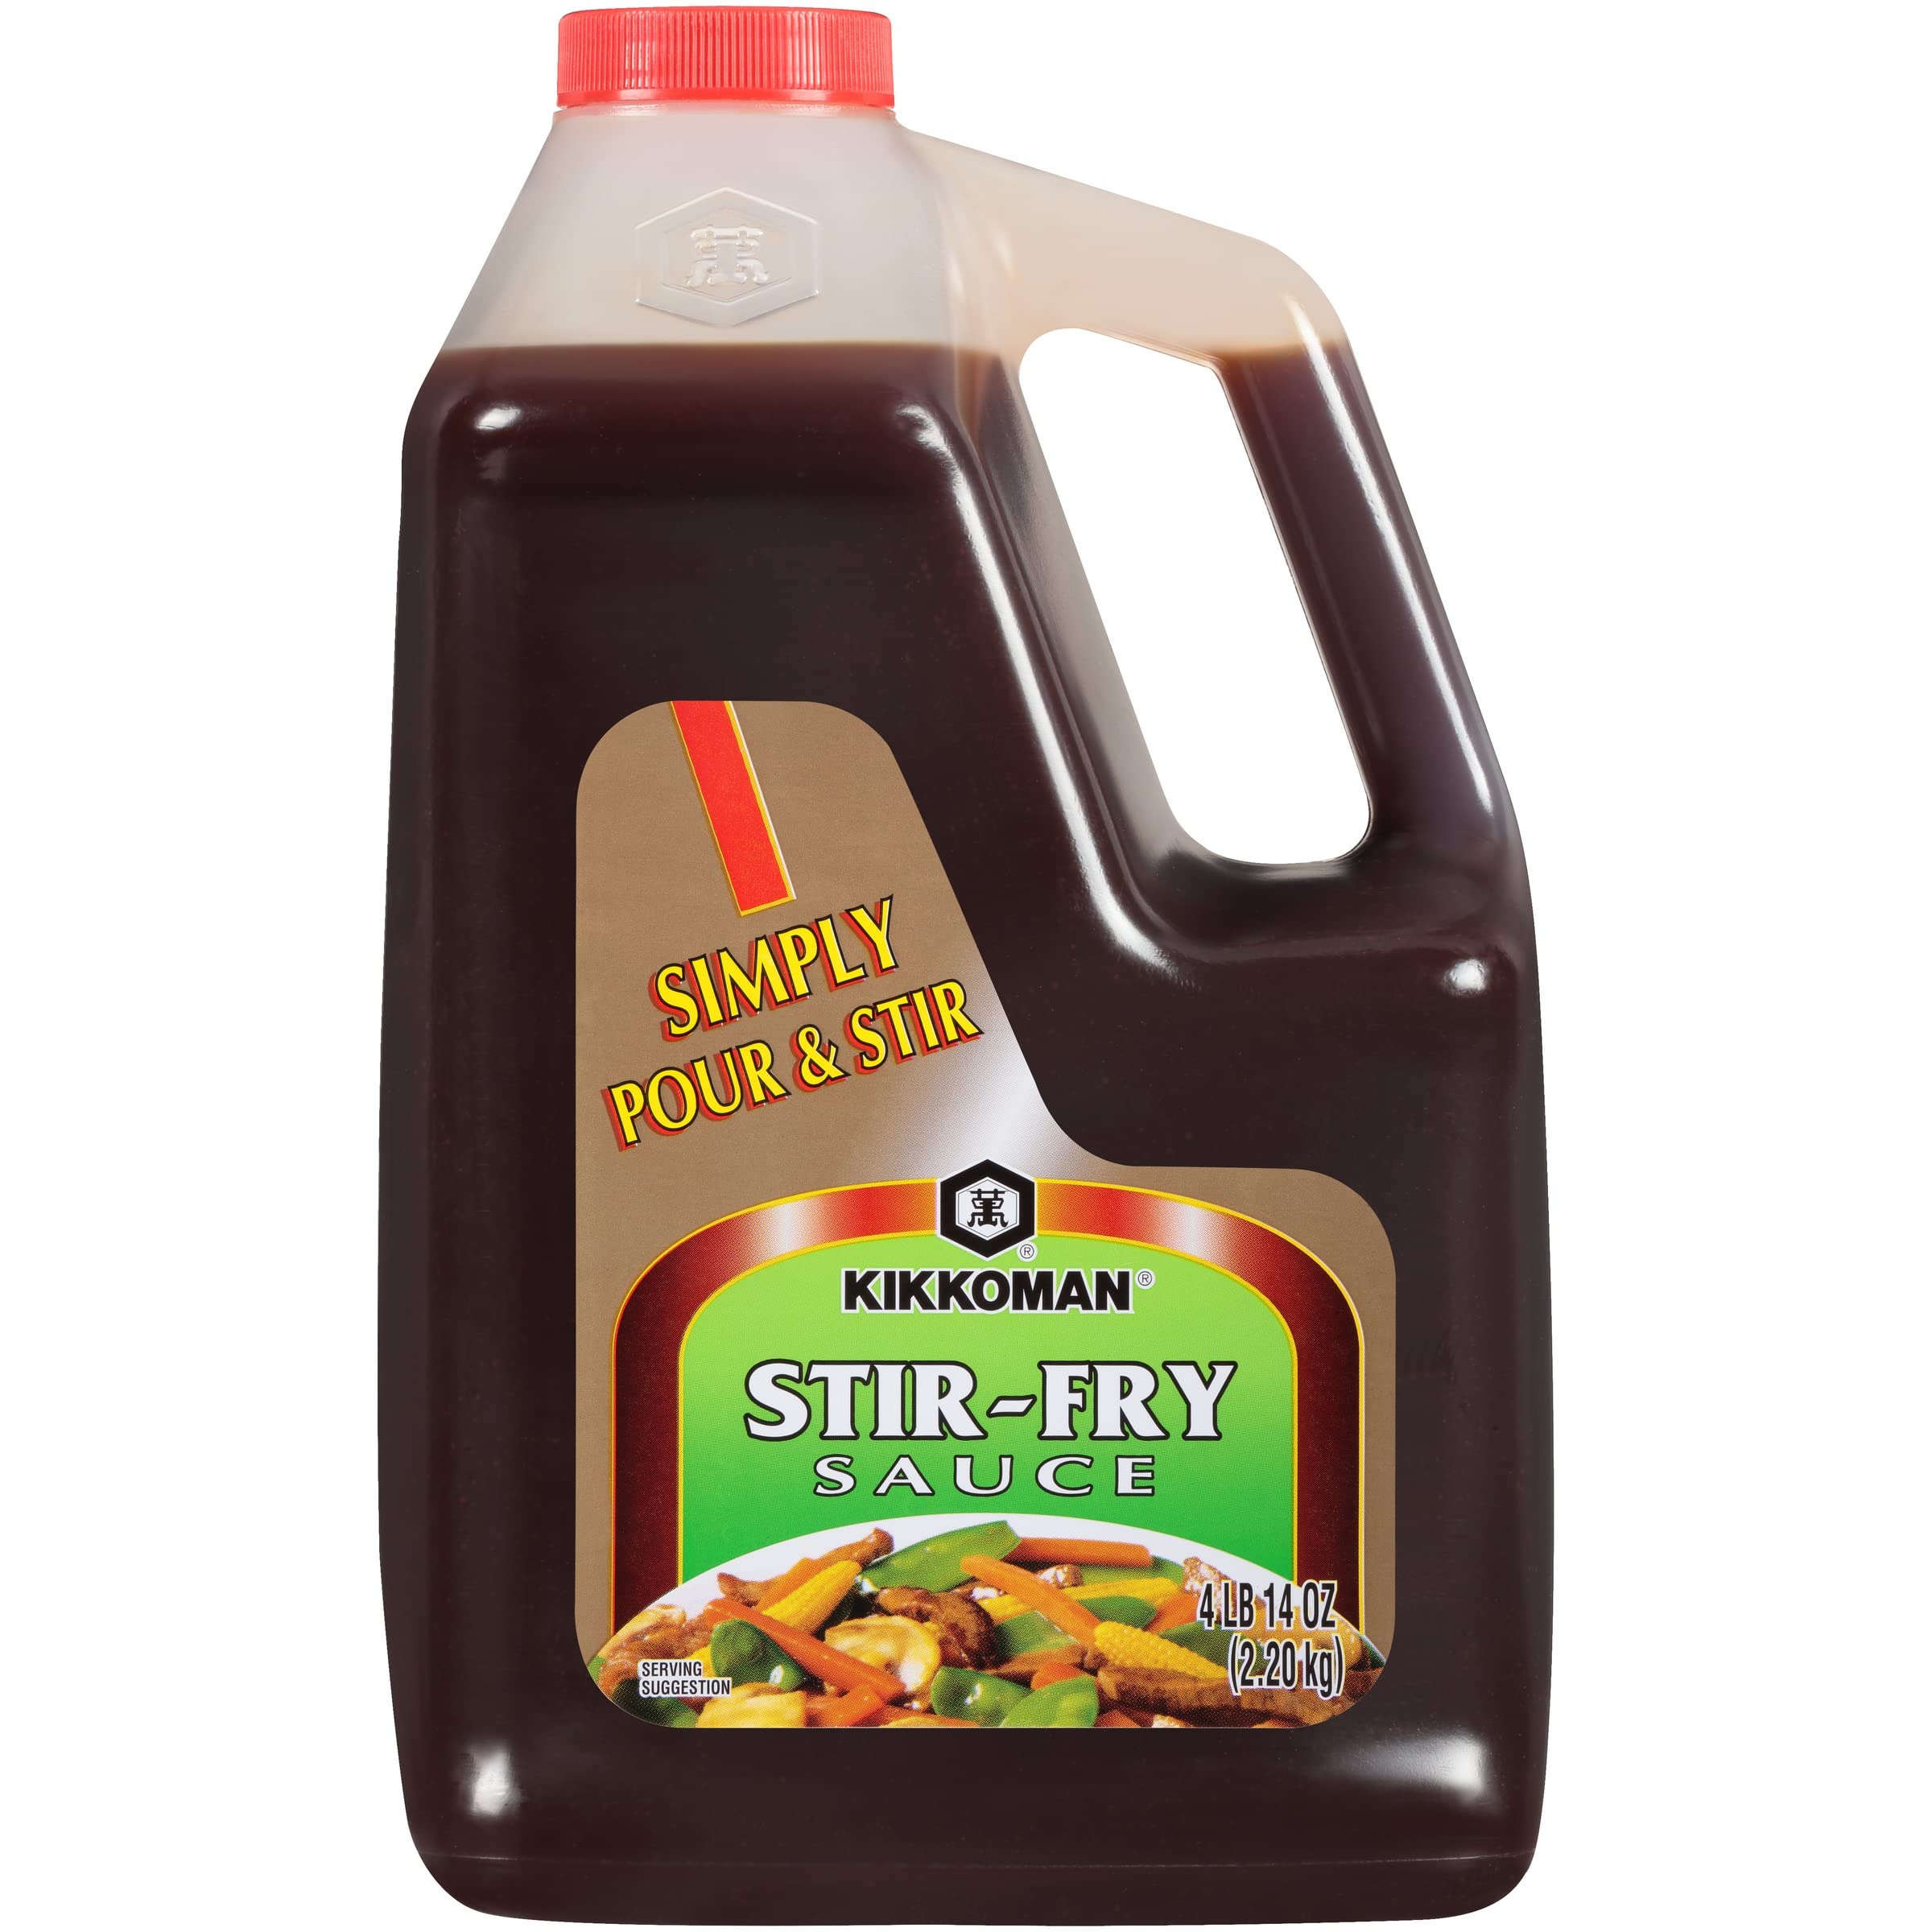
Item Name: Kikkoman – Preservative Free Stir Fry Sauce with Classic Flavored - Perfect for Chowmein & All-Purpose Seasoning Dishes – Sealed Packed Plastic Bottle - 1/2Gal (Pack of 1)
Bullet Point 1: CLASSIC STIR FRY SAUCE:One-step Kikkoman Stir-Fry Sauce takes the guesswork out of adding popular and profitable stir-fry items to your menu. It’s a perfectly balanced combination of Kikkoman Soy Sauce, sherry, garlic, oyster extract and authentic Asian seasonings. Pre-thickened and ready to use right from the bottle, it saves time and labor, and gives you consistent results every time. Just stir-fry meat, poultry, seafood or vegetables, then add Kikkoman Stir-Fry Sauce, heat and serve.
Bullet Point 2: POUR AND SERVE: Classic stir fry sauce on-demand strong taste creation with easy pour and serve comfort, you may enjoy an exciting range. This sauce is ideal for sweet, sour, and spicy vegetarian dishes.
Bullet Point 3: PACKED WITH FLAVOUR: Classic stir fry sauce that may be used to mix with any meal or noodles. This is the basic sauce you need in your kitchen for a quick stir-fry that's tasty and simple to create.
Bullet Point 4: AUTHENTIC: Premium ingredients mean great stir-fry flavor every time. It's MSG-free and devoid of artificial flavors.
Bullet Point 5: PRODUCT DETAILS: Kikkoman Classic Stir Fry Sauce is 4.13 x 5.37 x 8.90 inches in size and weighs 4.92 pounds. Pre-thickened and ready to use without mixing, measuring or prepping. Ideal for meat, poultry, seafood or vegetable stir-fry. It's easy to use and comes with a spill-proof container.
Value: 82.0
Unit: Ounce

Price: 34.99